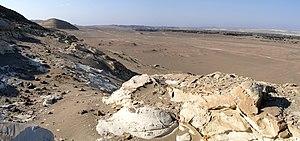
Thermoclastie dans le désert d'Ica, Pérou.
La thermoclastie est un processus de désagrégation mécanique des roches sous l'effet des variations de température. Il est lié à l'amplitude de ces variations, mais aussi à leur vitesse. Les réponses différentielles des minéraux à ces changements de températures provoquent la fissuration de la roche et l'apparition d'écailles de desquamation. La couleur de la roche est un paramètre important contrôlant l'ampleur des variations thermiques. La thermoclastie est un des nombreux processus de météorisation œuvrant à la surface de la Terre.